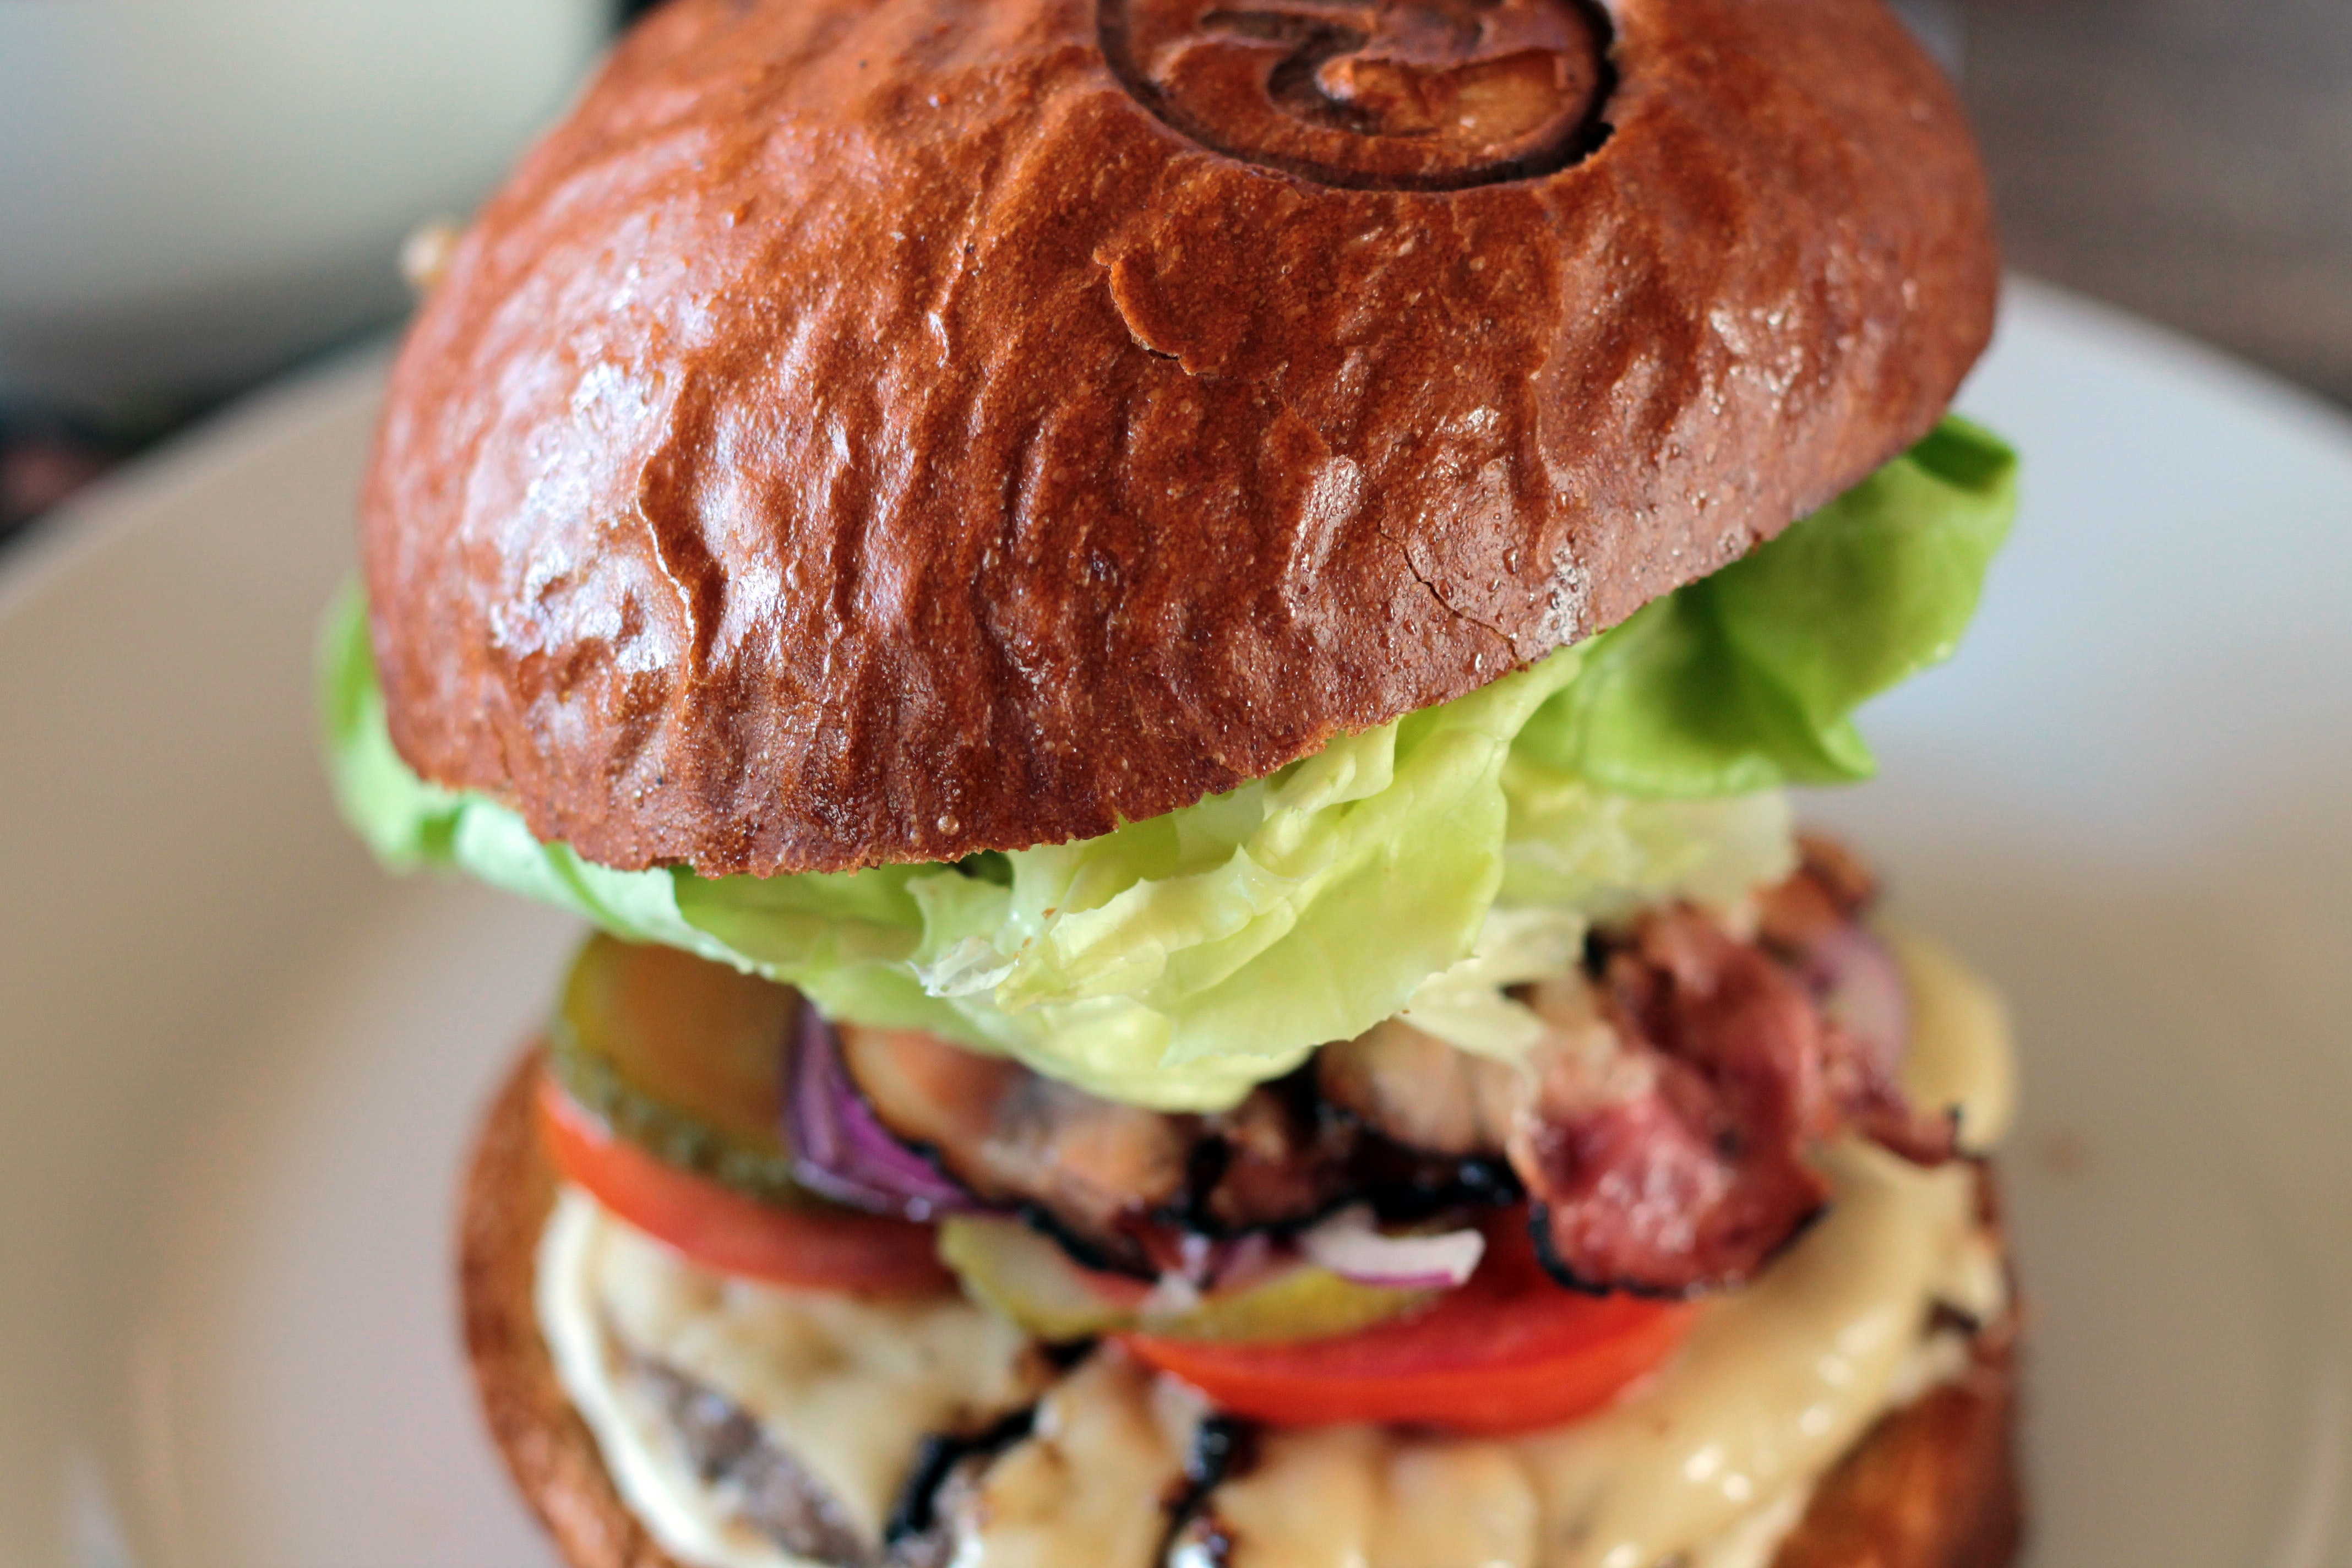
dish, food, hamburger, buffalo burger, cuisine, ingredient, veggie burger, slider, salmon burger, cheeseburger, junk food, fast food, produce, breakfast sandwich, bun, Burger king premium burgers, finger food, blt, whopper, meat, sandwich, recipe, baked goods, bacon sandwich, patty, american food, pan bagnat, appetizer, cemita